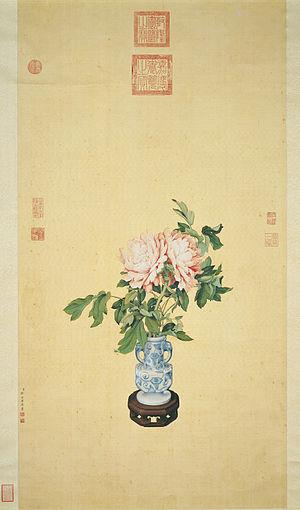
Les pivoines, du grec ancien παιωνία, variante féminine de l'adjectif παιώνιος, païônía : pivoine, plante médicinale, sont des plantes à racines tubéreuses, originaires de diverses régions de l’Europe à l’Extrême-Orient, notamment de Chine, où elles sont associées à la ville de Luoyang, ainsi que de l’ouest des États-Unis.